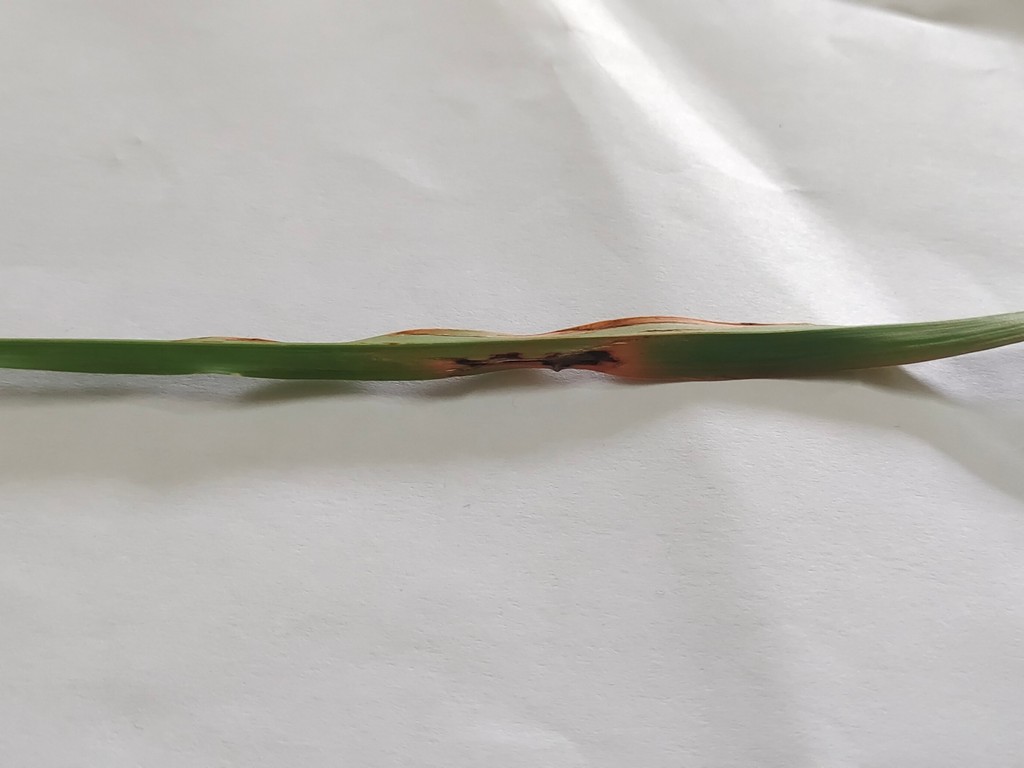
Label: Unhealthy